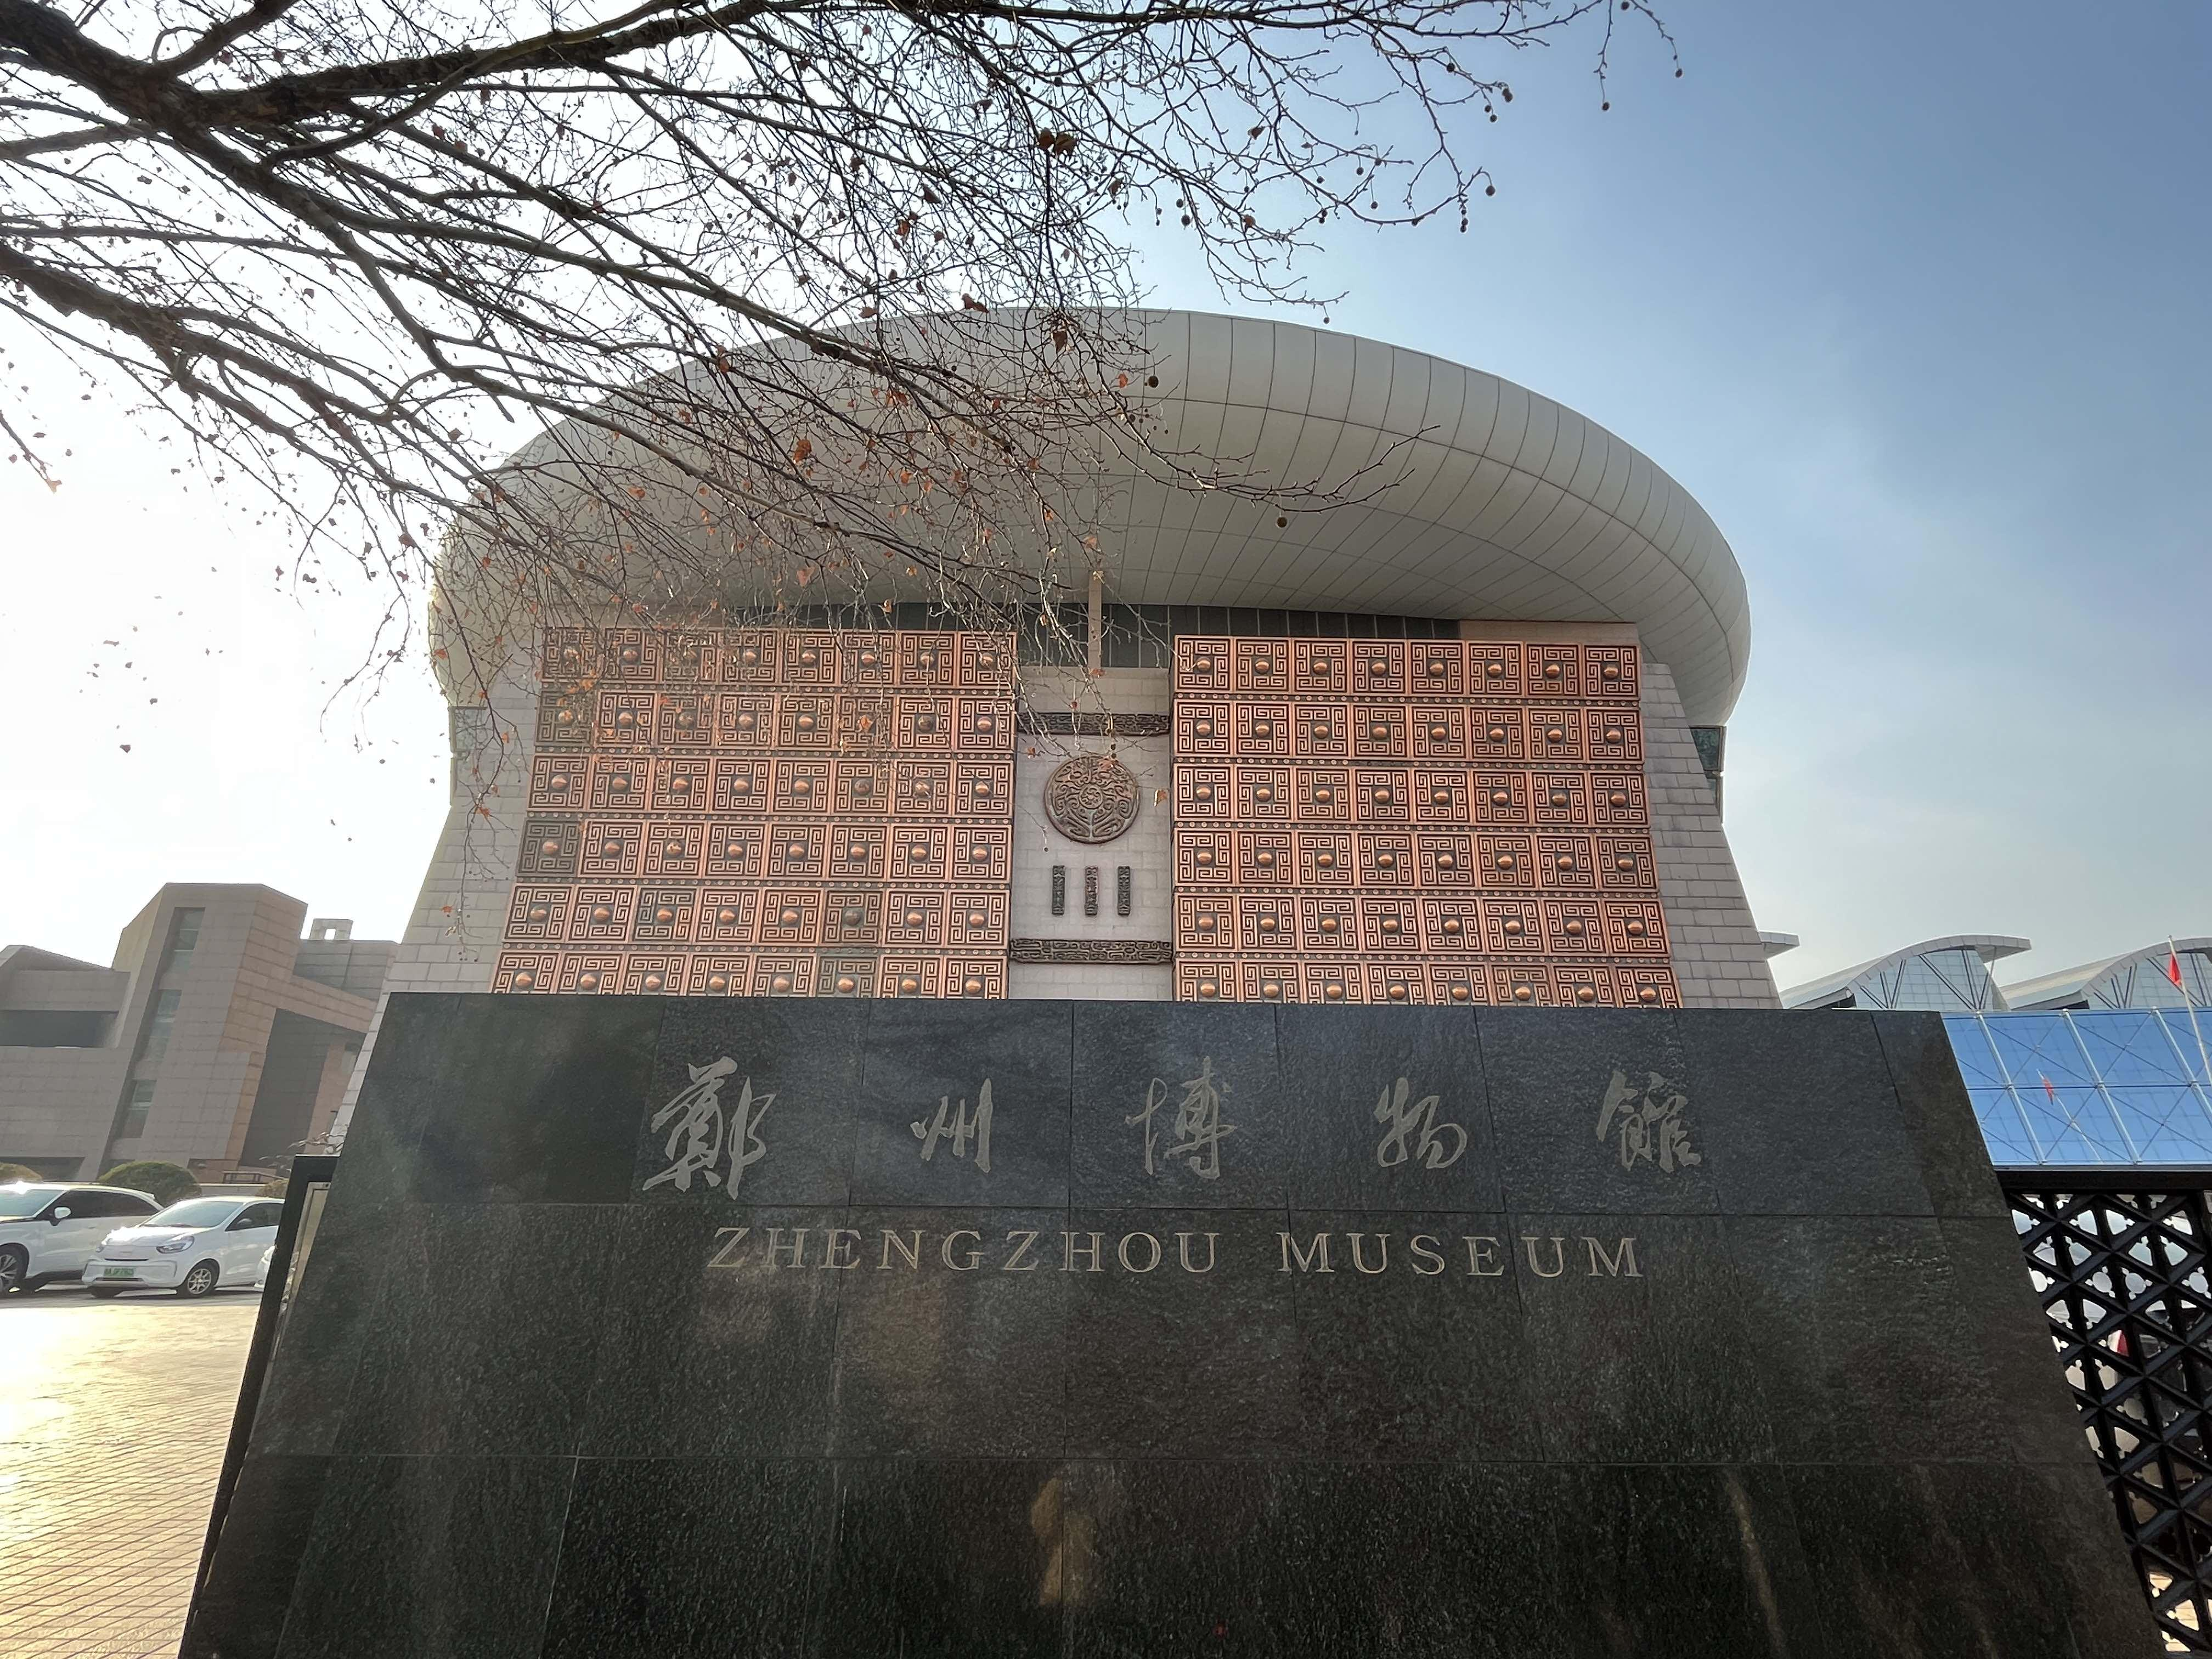
地标名称：河南南水北调博物馆
所在城市：郑州市·二七区